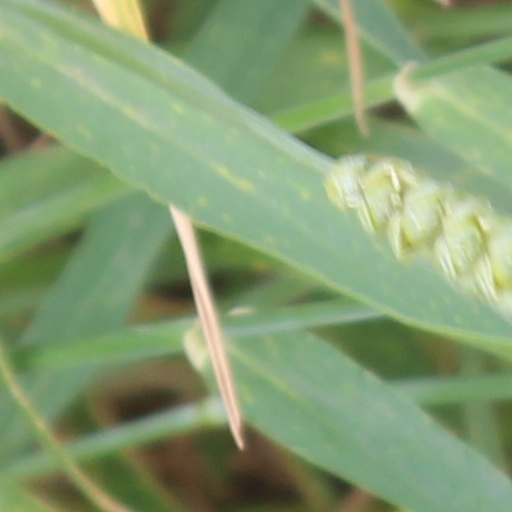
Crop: wheat